José Luis Abellán

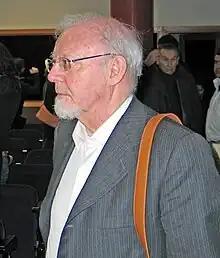
Abellán in 2007

José Luis Abellán (19 May 1933 – 17 December 2023) was a Spanish philosopher. He died on 17 December 2023, at the age of 90.